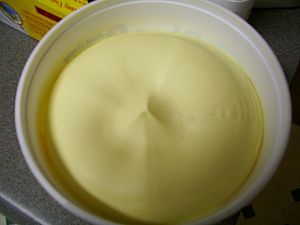
Margarine
Margarine.
Margarine er en blanding af fedtstof og vand, der i begrænset omfang kan bruges som erstatning for smør.